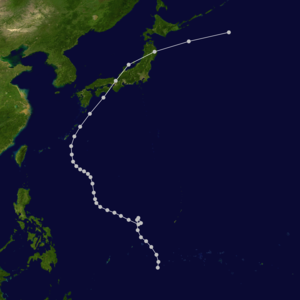
Le Typhon Muroto de septembre 1934 est un violent cyclone tropical qui causa d’énormes dégâts au Japon et fit plus de 3 000 morts dans son sillage. Le système a d'abord été identifié le 13 septembre sur les États fédérés de Micronésie. Se déplaçant vers le nord-ouest, il a balayé les îles Ryukyu le 20 septembre. En tournant vers le nord-est, le typhon s’est accéléré et a frappé Shikoku et le sud de Honshū le lendemain matin. Il a touché Muroto, Kaifu, l’île Awaji et Kobe. Une pression de 911,9 hPa a été observée à Muroto, faisant de ce typhon le plus puissant alors jamais enregistré sur le Japon. Après avoir quitté le Japon, la tempête, devenue extratropicale, s'est dirigée vers l'est et s'est affaiblie. Tournant vers le nord le 24 septembre, le système s'est approfondi et a touché les Îles Aléoutiennes; il a été enregistré pour la dernière fois le lendemain sur l'ouest de l'Alaska.